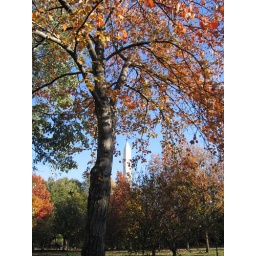
The monument peaks between the trees. White straight stone contrasted by the dark crooked trunk.